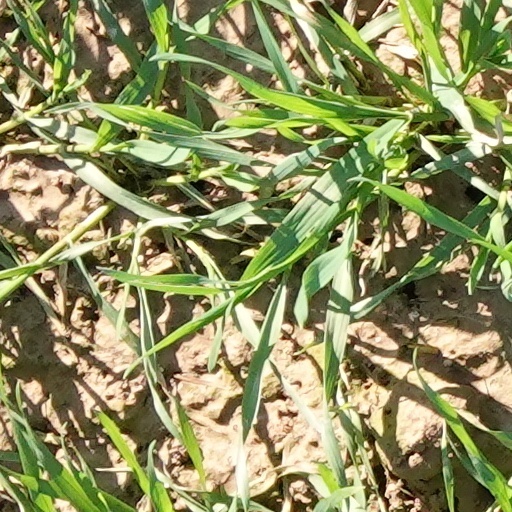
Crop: wheat